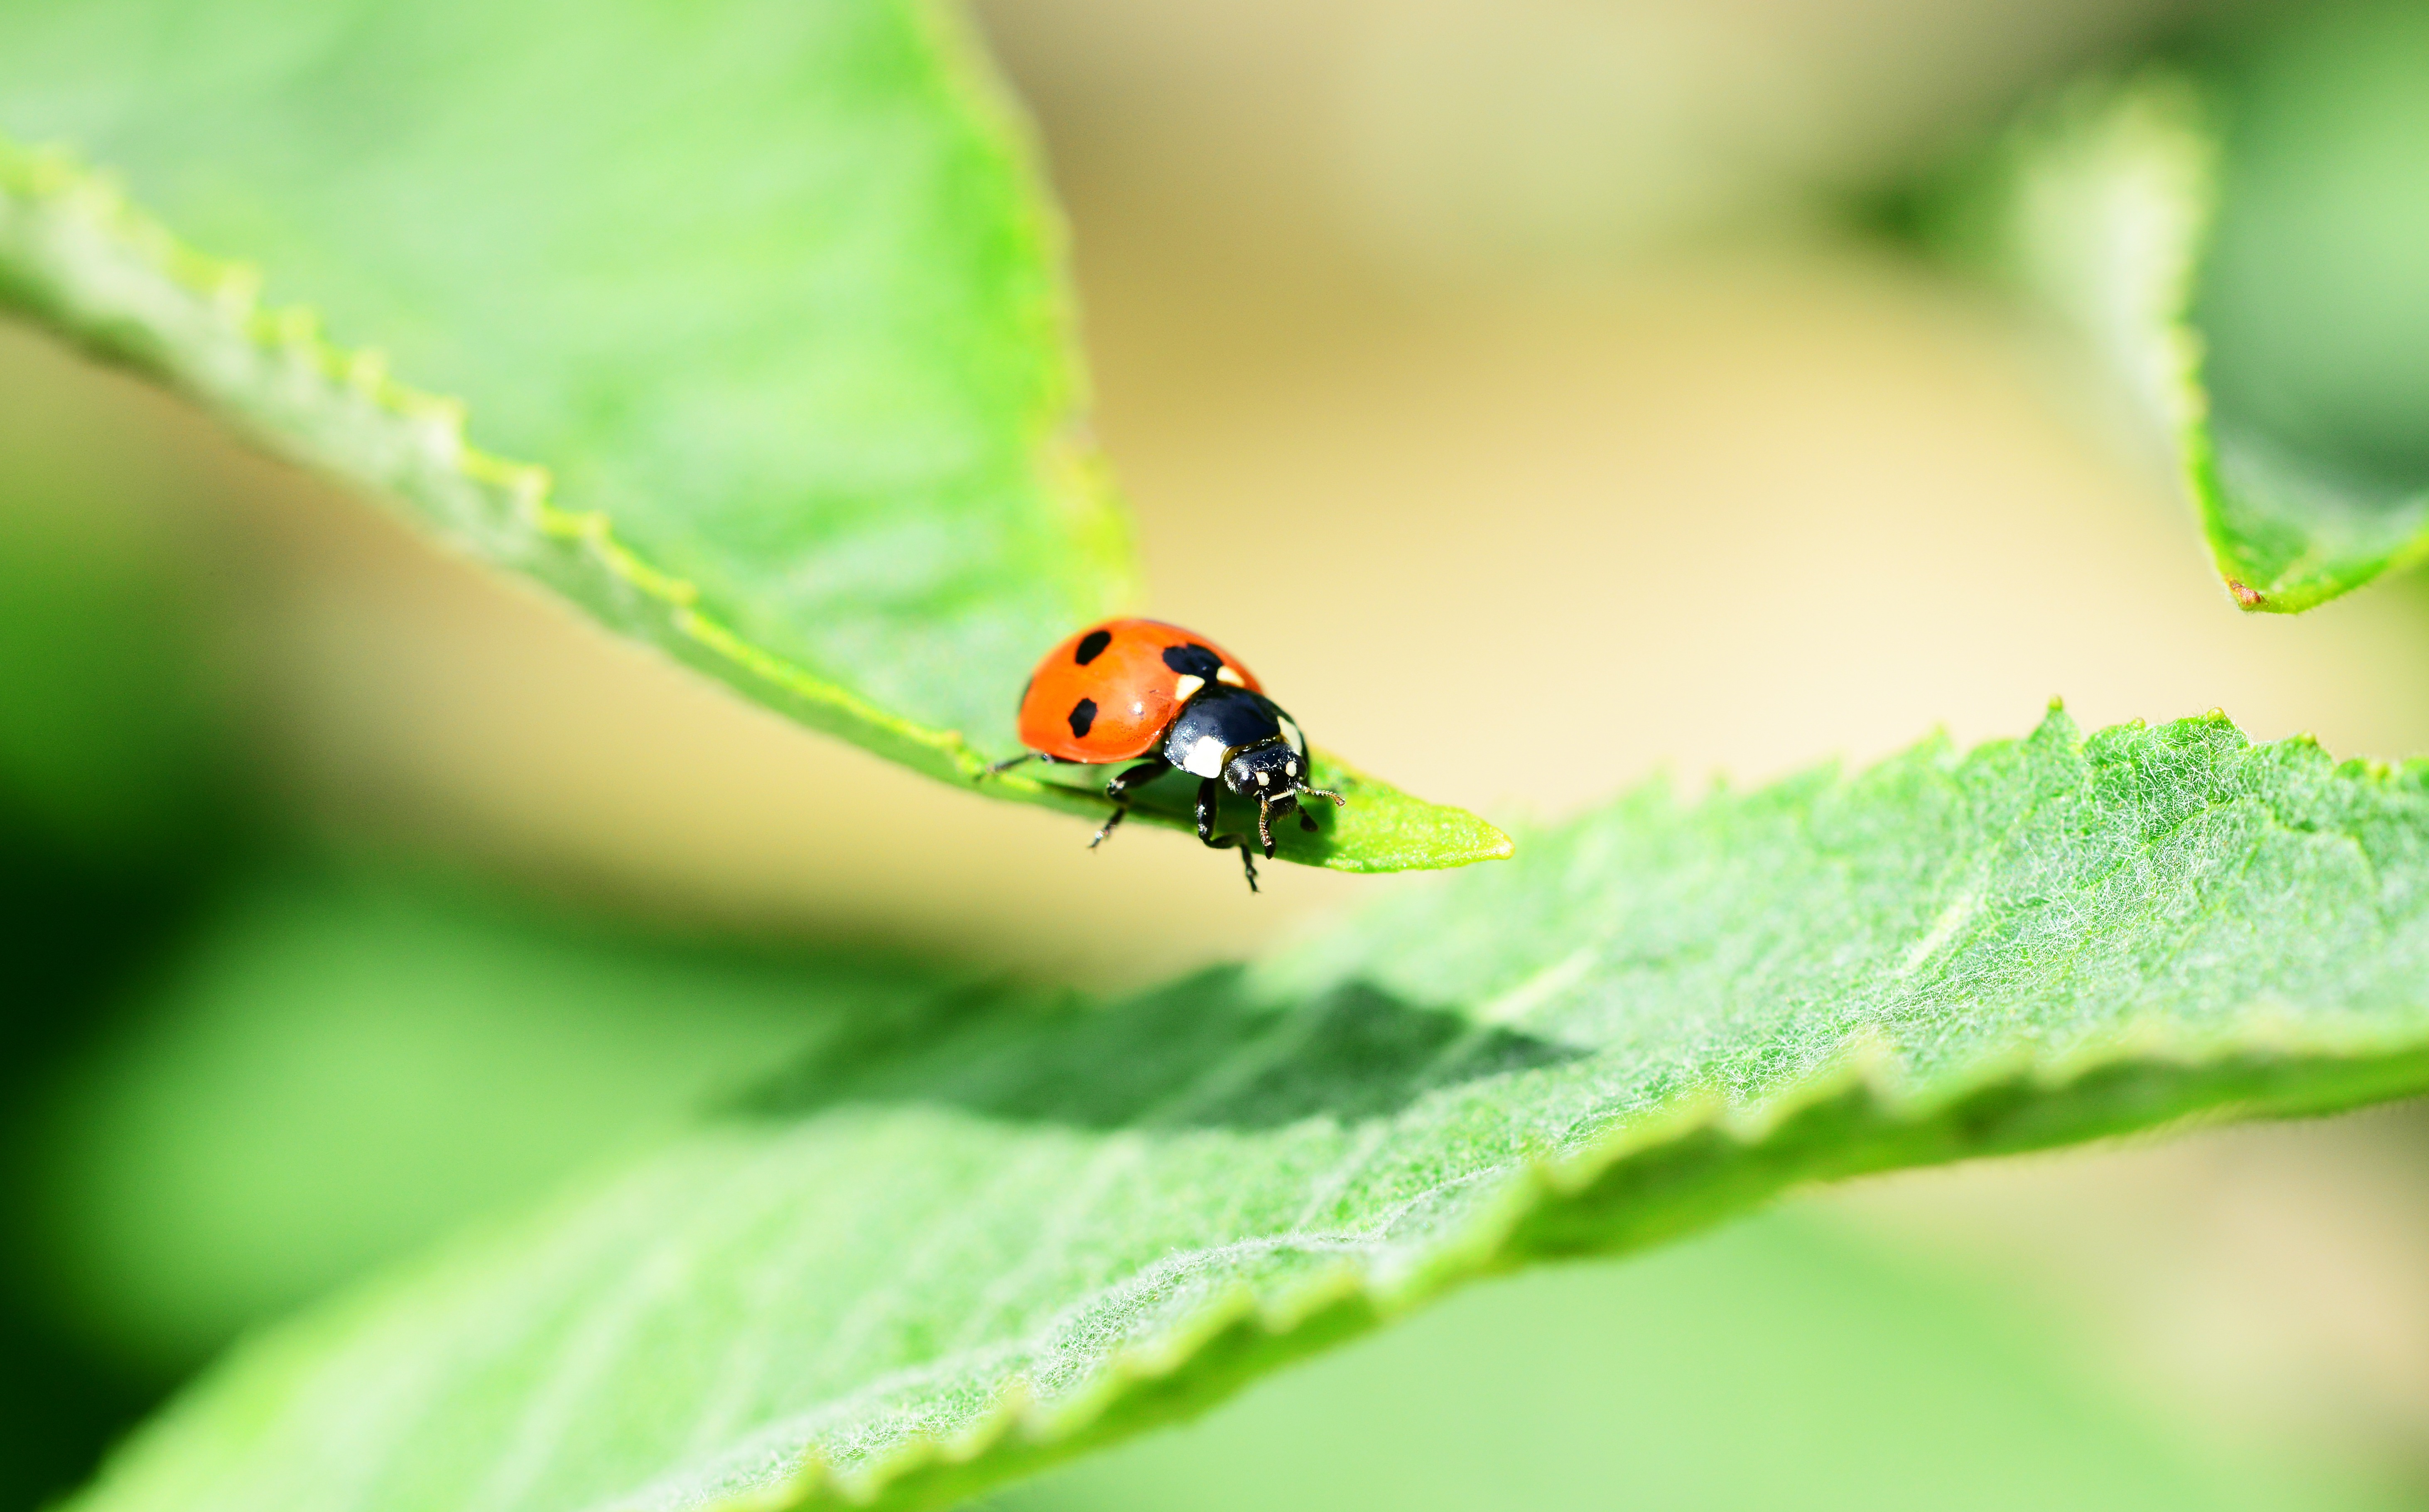
nature, photography, leaf, flower, green, insect, macro, ladybug, fauna, side view, ladybird, invertebrate, close up, detail, beetle, macro photography, winged insect, leaf beetle, coccinella septempunctata, plant stem, seven spot ladybird